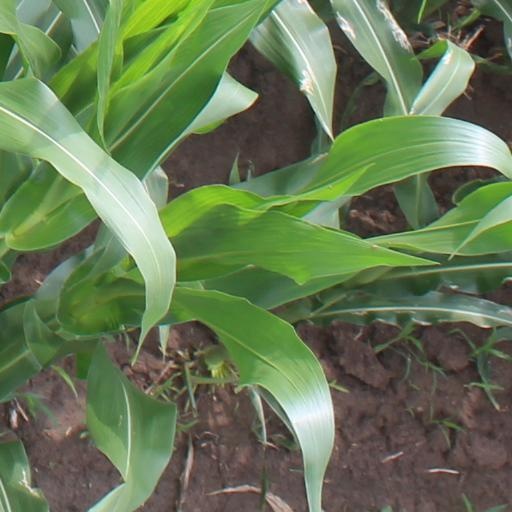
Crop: maize; corn